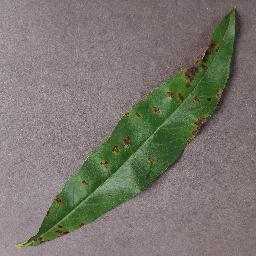
Label: Peach___Bacterial_spot